Dodo

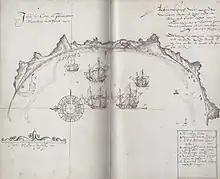
1601 map of a bay on Mauritius; the small D on the far right side marks where dodos were found

Little is known of the behaviour of the dodo, as most contemporary descriptions are very brief. Based on weight estimates, it has been suggested the male could reach the age of 21, and the female 17. Studies of the cantilever strength of its leg bones indicate that it could run quite fast. The legs were robust and strong to support the bulk of the bird, and also made it agile and manoeuvrable in the dense, pre-human landscape. Though the wings were small, well-developed muscle scars on the bones show that they were not completely vestigial, and may have been used for display behaviour and balance; extant pigeons also use their wings for such purposes. Unlike the Rodrigues solitaire, there is no evidence that the dodo used its wings in intraspecific combat. Though some dodo bones have been found with healed fractures, it had weak pectoral muscles and more reduced wings in comparison. The dodo may instead have used its large, hooked beak in territorial disputes. Since Mauritius receives more rainfall and has less seasonal variation than Rodrigues, which would have affected the availability of resources on the island, the dodo would have less reason to evolve aggressive territorial behaviour. The Rodrigues solitaire was therefore probably the more aggressive of the two. In 2016, the first 3D endocast was made from the brain of the dodo; the brain-to-body-size ratio was similar to that of modern pigeons, indicating that dodos were probably equal in intelligence.